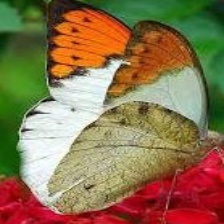
Species: ORANGE TIP
Butterfly family (ImageNet category): cabbage_butterfly